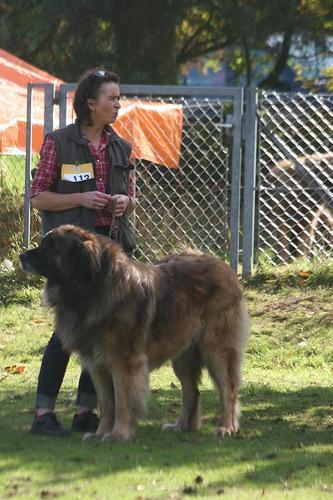
Leonberg